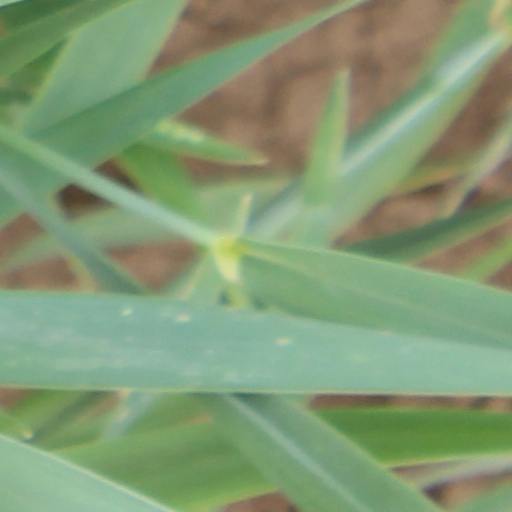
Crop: wheat